Hunter Gatherer

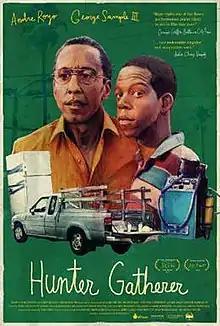
Theatrical release poster

Hunter Gatherer is a 2016 American drama film written and directed by Josh Locy. The film stars Andre Royo, George Sample III, Kellee Stewart, Ashley Wilkerson, Kevin Jackson, Antonio D. Charity, Celestial, Alexis DeLaRosa, and Jeannetta Arnette. The film was released on November 16, 2016, by The Orchard.